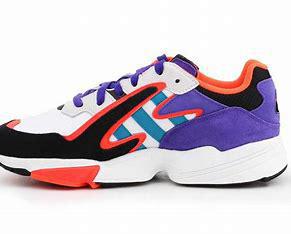
Brand: Adidas
Model: Yung 96 Chasm